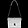
Label: Bag